Pete Doherty

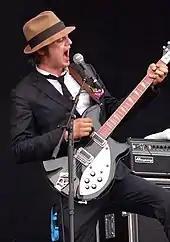
Saturday Night Fiber festival, Madrid 2008

Doherty founded Babyshambles towards the end of his time with the Libertines. The group has released three studio albums: "Down in Albion", in November 2005, "Shotter's Nation", in October 2007, and "Sequel to the Prequel", in September 2013. The band's touring schedule and releases have occasionally been disrupted by Doherty's ongoing legal problems. The line-up of the band has changed several times: drummer Gemma Clarke left the band due to Doherty's drug problems and was replaced by Adam Ficek, and guitarist and co-songwriter Patrick Walden has also left the band and was replaced by Mick Whitnall. In August 2006, Babyshambles signed up with major record label Parlophone, on which they released "The Blinding E.P." on 9 December 2006. In January 2007, they signed a long-term recording contract with Parlophone.